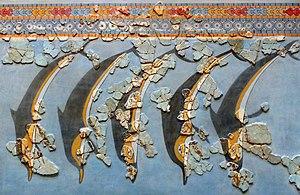
Le musée archéologique de Thèbes est un important musée grec qui conserve et présente les produits des fouilles archéologiques effectuées en Béotie, couvrant toutes les périodes du Paléolithique à l'époque post-byzantine. Il est aussi le siège du bureau des antiquités de Béotie, basé à Thèbes.
Thèbes est une ville grecque de Béotie, siège du « dème des Thébains ».